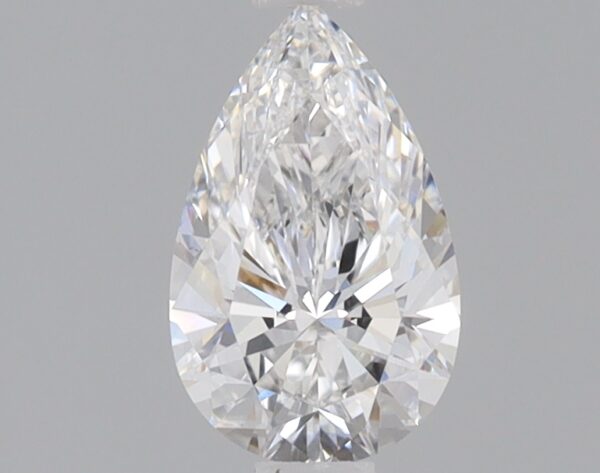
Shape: pear
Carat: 0.77
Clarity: VS1
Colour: F
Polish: EX
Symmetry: EX
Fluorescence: NONE
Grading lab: IGI
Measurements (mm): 8.26 x 5.12 x 3.14